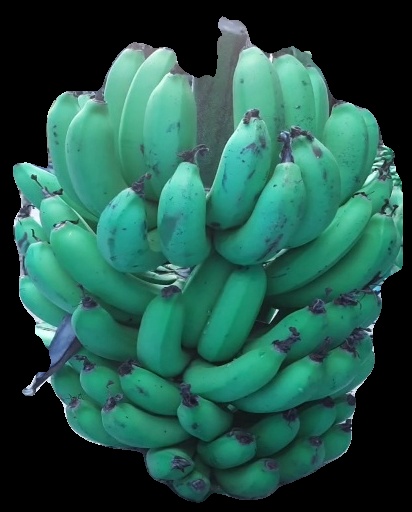
Variety: pachbale
Grade: grade2